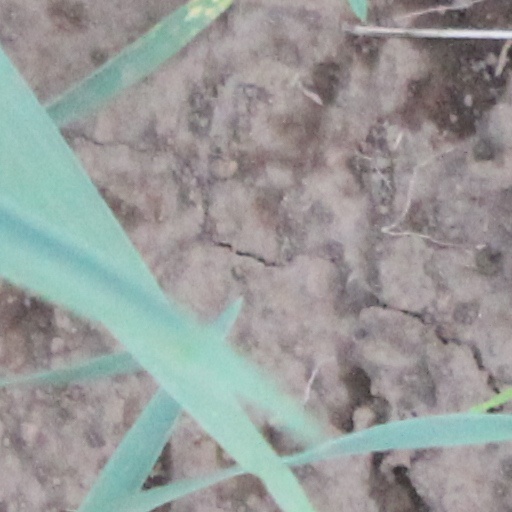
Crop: wheat